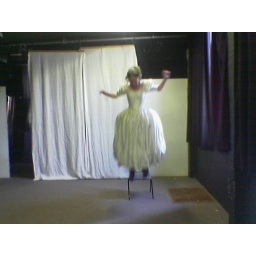
lol me jumpin off a chair in my wedding dress in drama lol